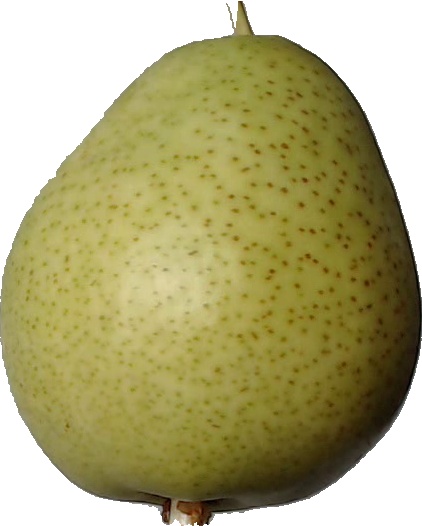
Label: pear_1